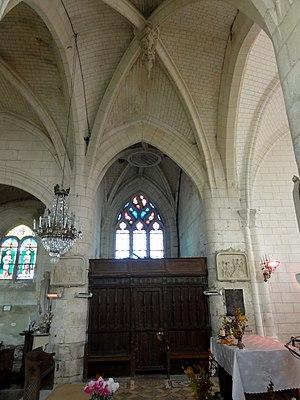
Croisée, vue vers le nord.
L'église Saint-Lucien est une église catholique paroissiale située à Avrechy, commune de l'Oise. Elle possède des reliques de son saint patron, saint Lucien de Beauvais, et de sa patronne auxiliaire, sainte Waudru de Mons. La partie la plus ancienne de l'église est le chœur carré, qui a été bâti au second quart du XIIᵉ siècle dans le style roman tardif. C'est la partie la plus intéressante de l'église pour l'ordonnancement du chevet éclairé par un triplet, et surtout pour sa voûte d'ogives romane. Elle est de dimensions considérables pour l'époque, et ses nervures sont déjà soigneusement moulurées. Les chapiteaux sont d'une grande variété, et remarquables par leurs motifs. Tout le reste de l'église a été reconstruit à partir de la fin du XVᵉ siècle et jusqu'au milieu du XVIᵉ siècle dans le style gothique flamboyant. Les parties flamboyantes de l'église restent mal étudiées, et l'on ignore leur histoire. Elles se caractérisent par des bas-côtés presque aussi élevés que la nef, et un transept moins large que la nef, dont le croisillon nord sert de base au clocher. Certaines clés de voûte méritent l'attention.